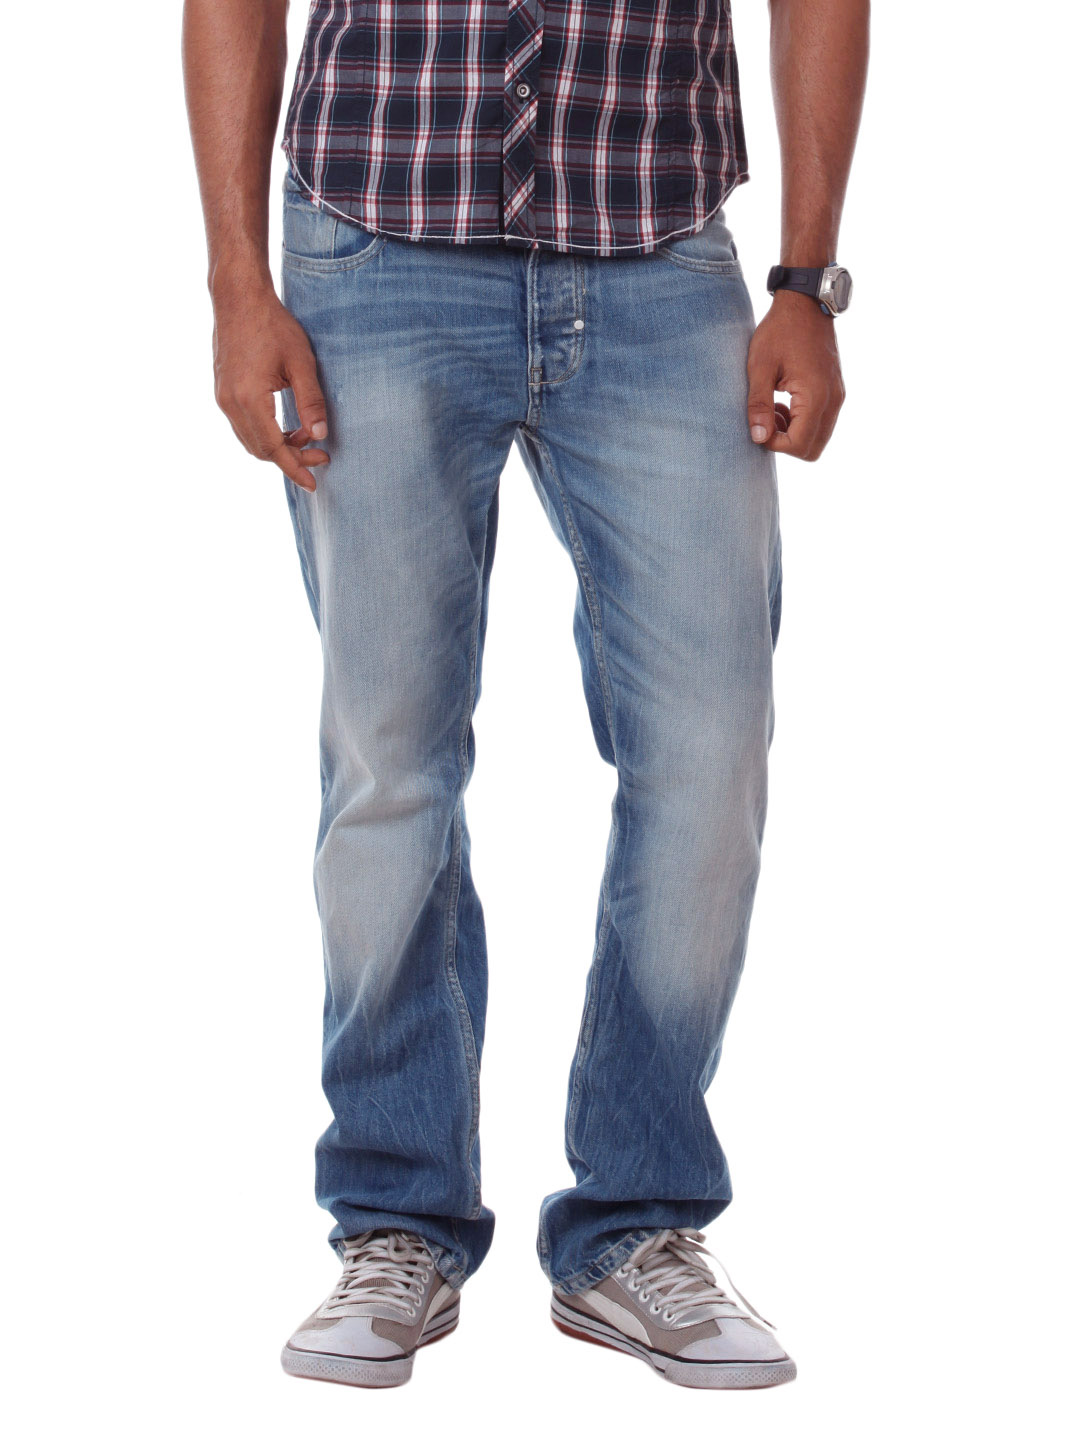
Jack & Jones Men Blue Jeans
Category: Apparel / Bottomwear / Jeans
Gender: Men
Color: Blue
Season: Summer 2012
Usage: Casual